Route nationale 9 (Madagascar)

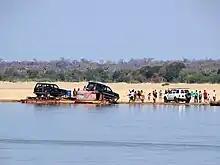
Crossing the Mangoky River

Route nationale 9 ("RN 9") is a secondary highway in Madagascar of 382 km, running from Toliara to Mandabe. It crosses the regions of Menabe and Atsimo-Andrefana.